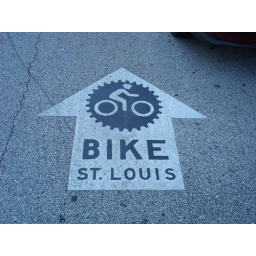
These are painted on the street all over St. Louis to indicate official bike paths.